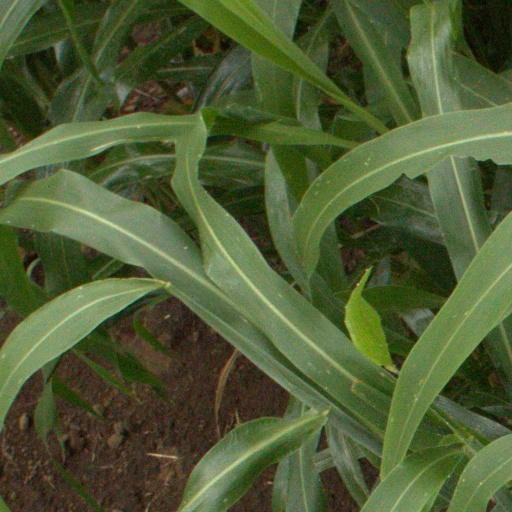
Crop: sorghum